Guanghui Bridge

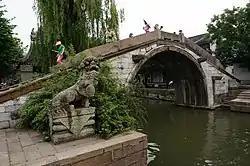
Guanghui Bridge in June 2014.

The Guanghui Bridge is a historic stone arch bridge over the Nanshi River in Nanxun, Huzhou, Zhejiang, China. In is backed by the Taoist temple Guanghui Palace.